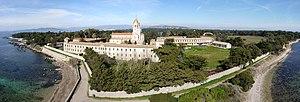
Vincent de Lérins est un moine et écrivain ecclésiastique de Gaule méridionale.
Calmin est un comte d'Auvergne puis duc d'Aquitaine et le fondateur mythique au VIᵉ ou VIIᵉ siècle des abbayes de Mozac, Laguenne près de Tulle et du Monastier-Saint-Chaffre, en France.